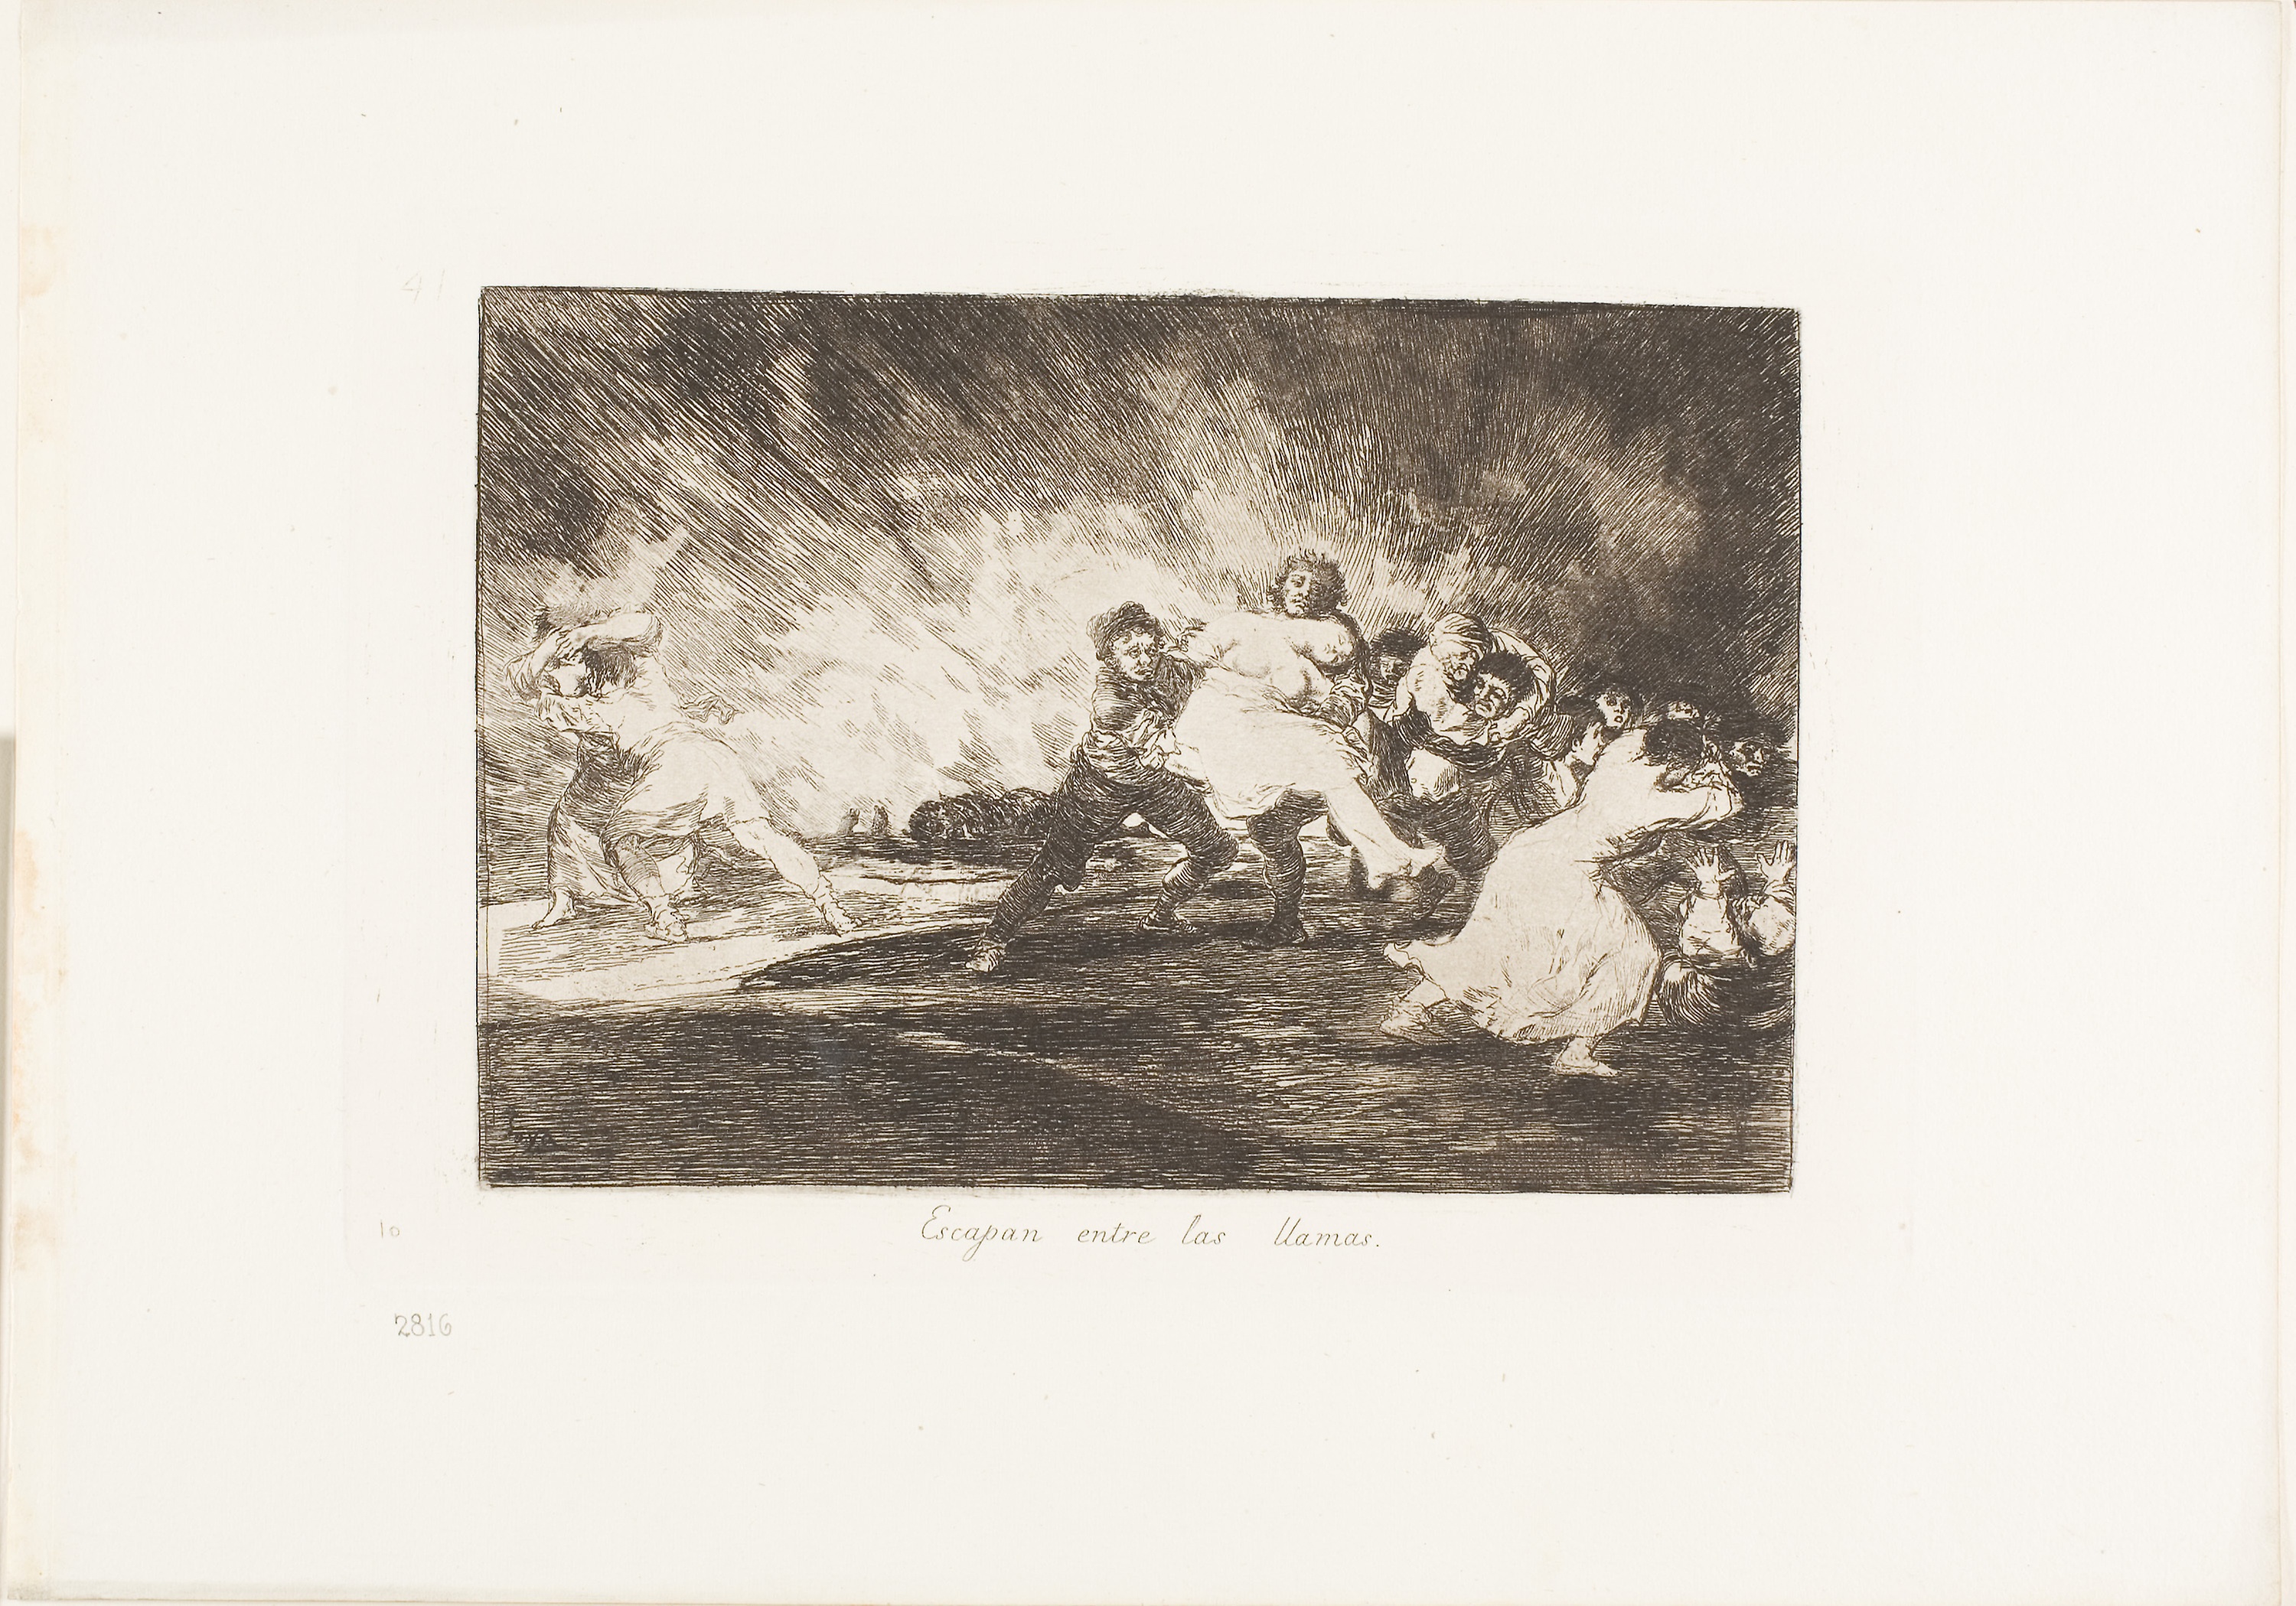
photograph, art, picture frame, history, modern art, stock photography, artwork, painting, visual arts